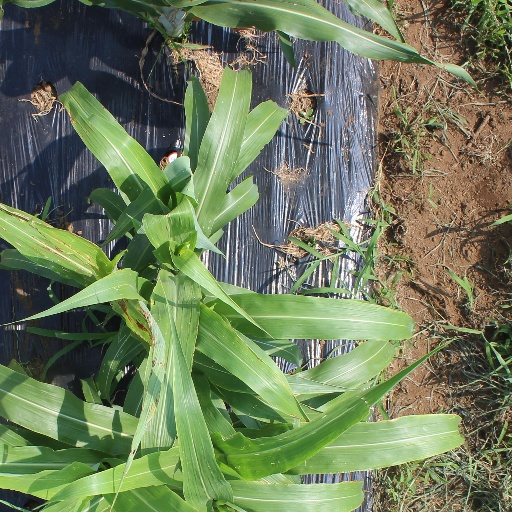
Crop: sorghum